John Snow College, Durham

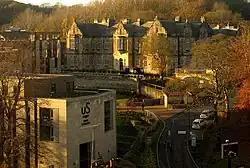
The college's 2019–20 home, Rushford Court

John Snow College has its origin in 1992, when the Joint University College on Teesside of the Universities of Durham and Teesside (JUCOT) was established as a joint venture between the University of Durham and the University of Teesside. Durham University would take full control of the university college in 1994, and it would be renamed to University of Durham, Stockton Campus (UDSC). John Snow College was then formed in 2001, when the UDSC was split into John Snow College and Stephenson College. At that time, the campus was renamed the University of Durham, Queen's Campus (UDQC), in honour of the Golden Jubilee of Elizabeth II.